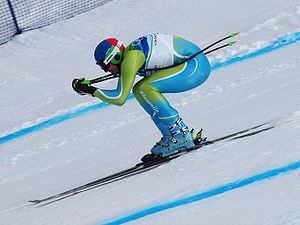
Skisport
Styrtløb under Vinter-OL 2010.
Skisport er en fælles betegnelse for idrætsgrene, der gør brug af skiløb. Der skelnes først og fremmest mellem de nordiske discipliner og de alpine discipliner, men dertil kommer fristil og skiskydning.